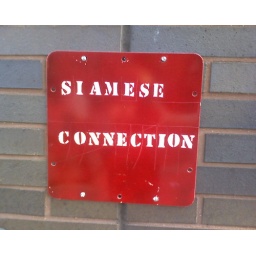
random sign found on a building near city call... i think it's for the fire deptartment